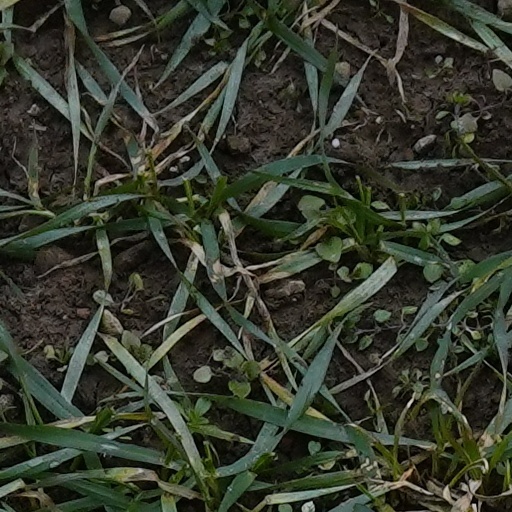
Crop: wheat